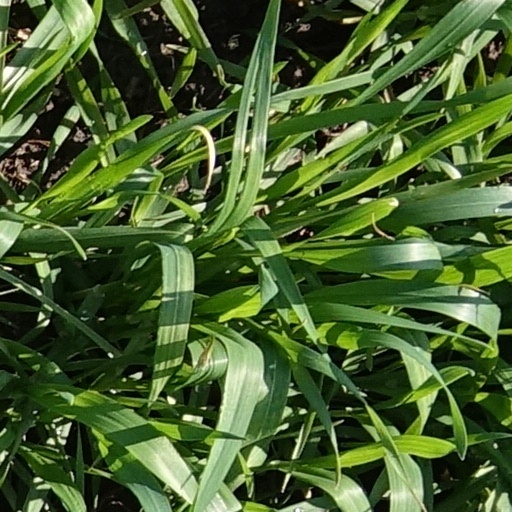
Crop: wheat